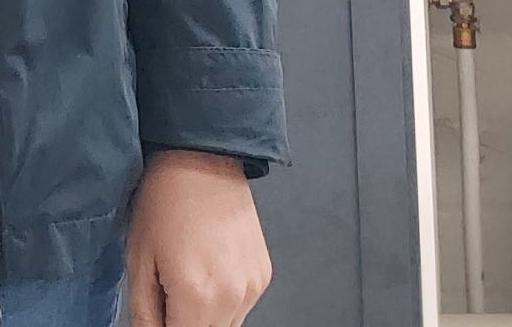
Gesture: no_gesture